Floyd Collins (musical)

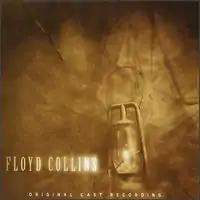
Cover art of the original cast album

Floyd Collins is a musical with music and lyrics by Adam Guettel, and book by Tina Landau. The story is based on the death of Floyd Collins near Cave City, Kentucky in the winter of 1925.